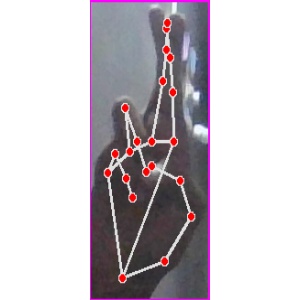
अक्षर: र